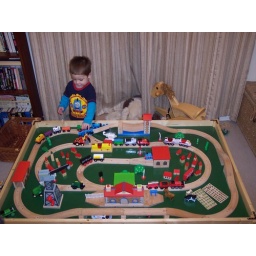
Alex enjoying the train table made for him by Uncle Simon for his Christmas &amp;amp; Birthday present